Marriage of Affection

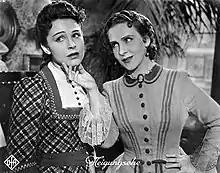

Marriage of Affection is a 1944 German historical drama film directed by Carl Froelich and starring Henny Porten, Elisabeth Flickenschildt and Käthe Dyckhoff. It was released as a direct sequel to "The Buchholz Family".